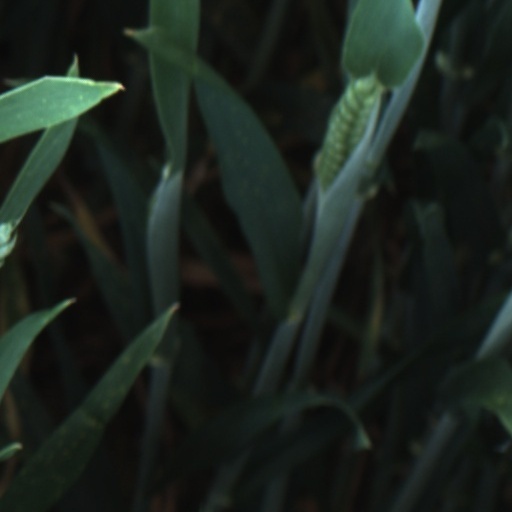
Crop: wheat